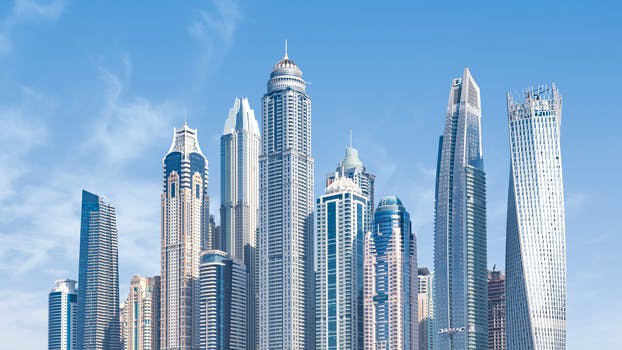
Label: No Watermark